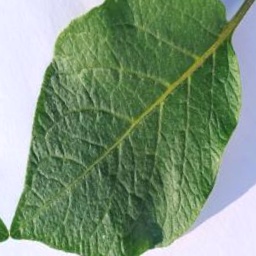
Etiqueta: Sana